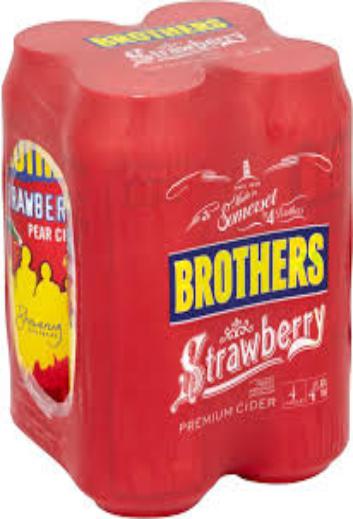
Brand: Brothers Cider
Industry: Food